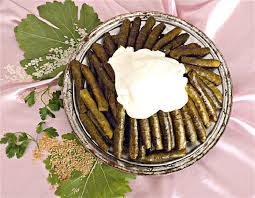
Yemek: yaprak_sarma